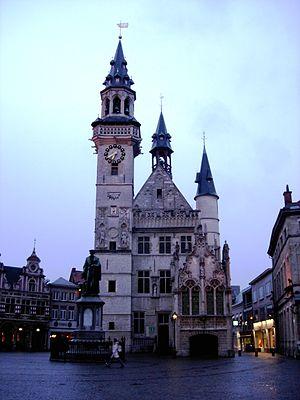
Le combat d'Alost se déroule pendant la guerre des Paysans.